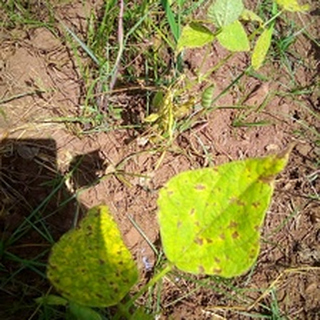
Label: bean_angular_leaf_spot